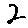
Label: 2